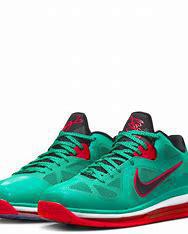
Brand: Nike
Model: Lebron 9